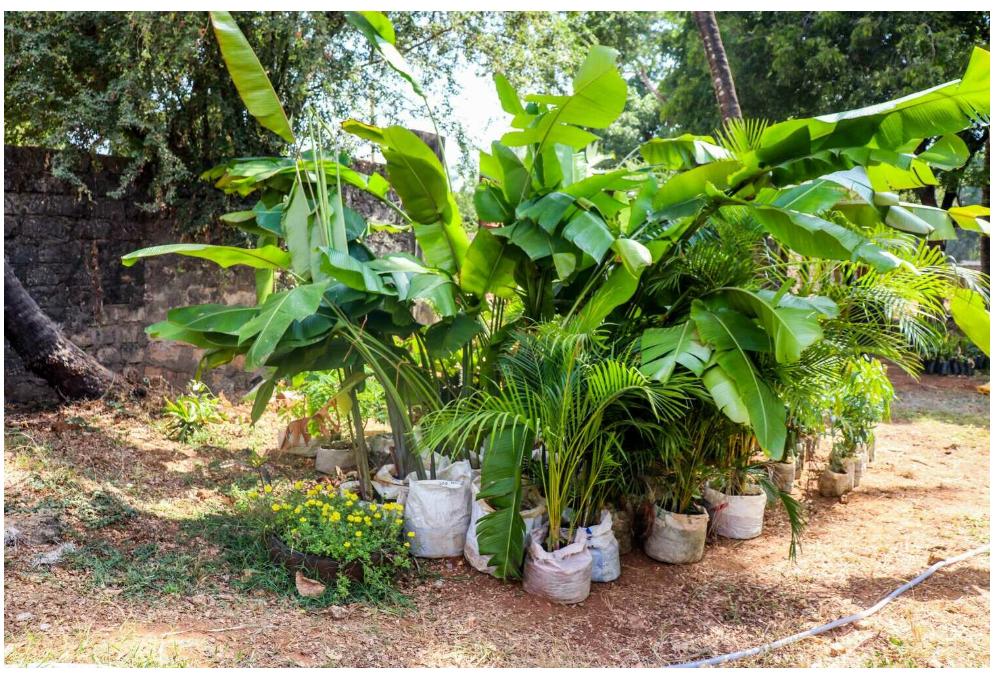
Miche ya kijani yenye afya iliyopandwa kwa makini katika safu zilizopangwa vizuri kwenye eneo la wazi linalolengwa kuhifadhi misitu na kuimarisha uoto wa asili kwa faida ya mazingira na jamii.